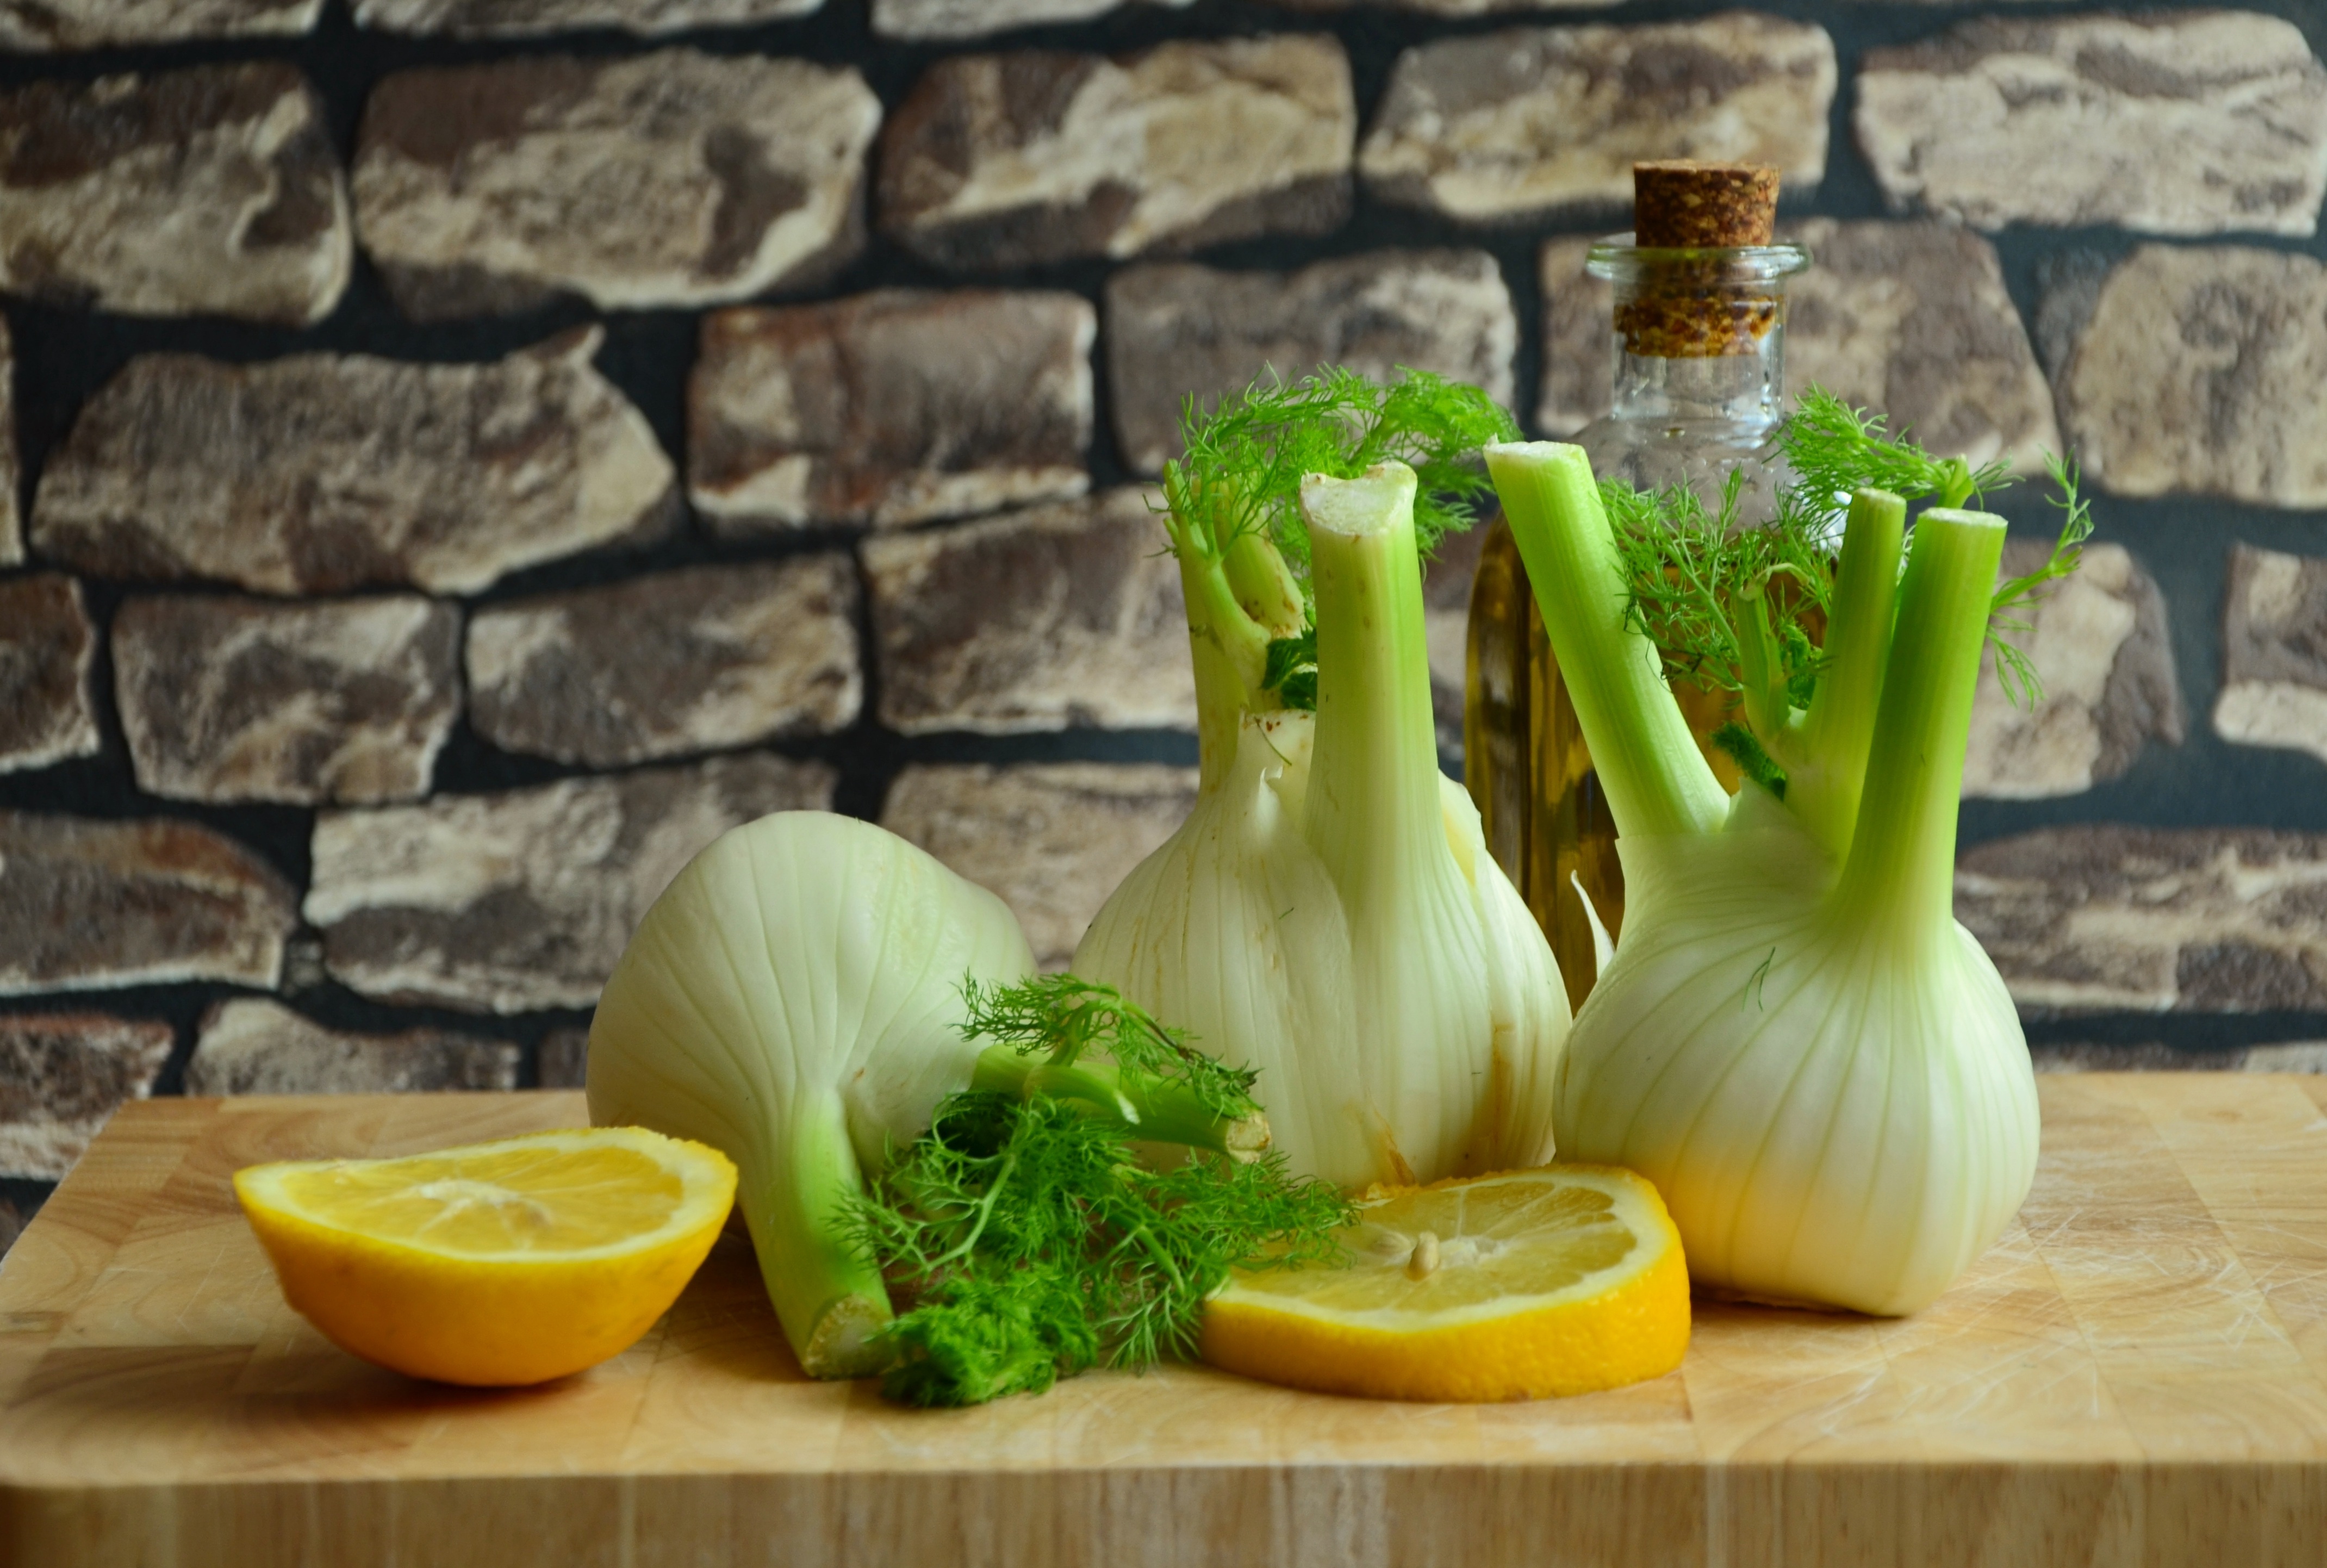
food, produce, vegetable, kitchen, healthy, eat, still life, preparation, lemon, vegetables, leek, vitamins, frisch, cucurbita, flowering plant, fennel, fennel bulb, land plant, fennel vegetable